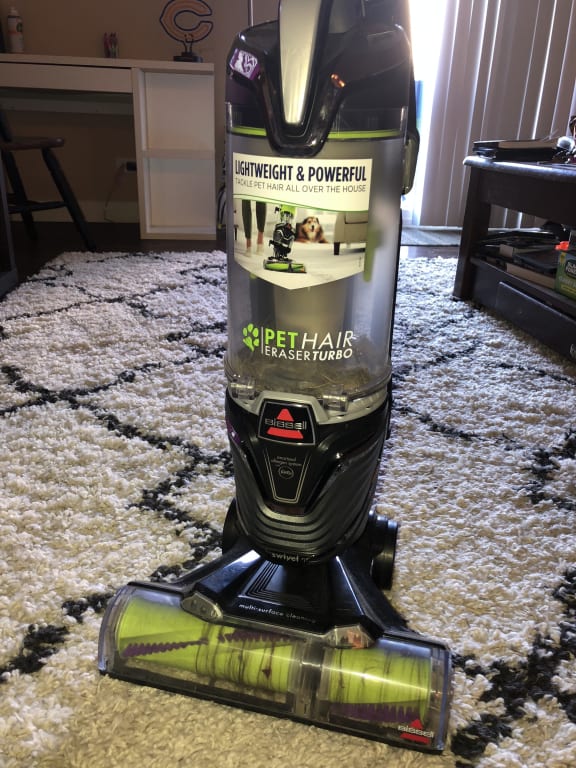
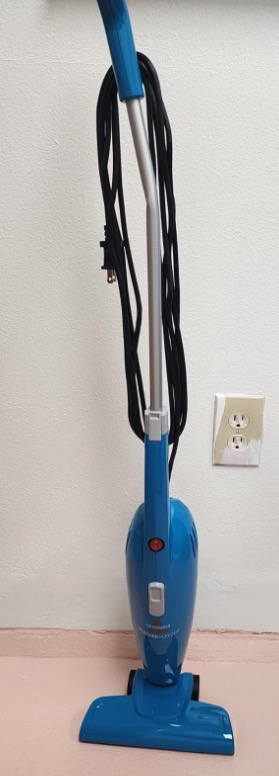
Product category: items_vacuum
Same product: no